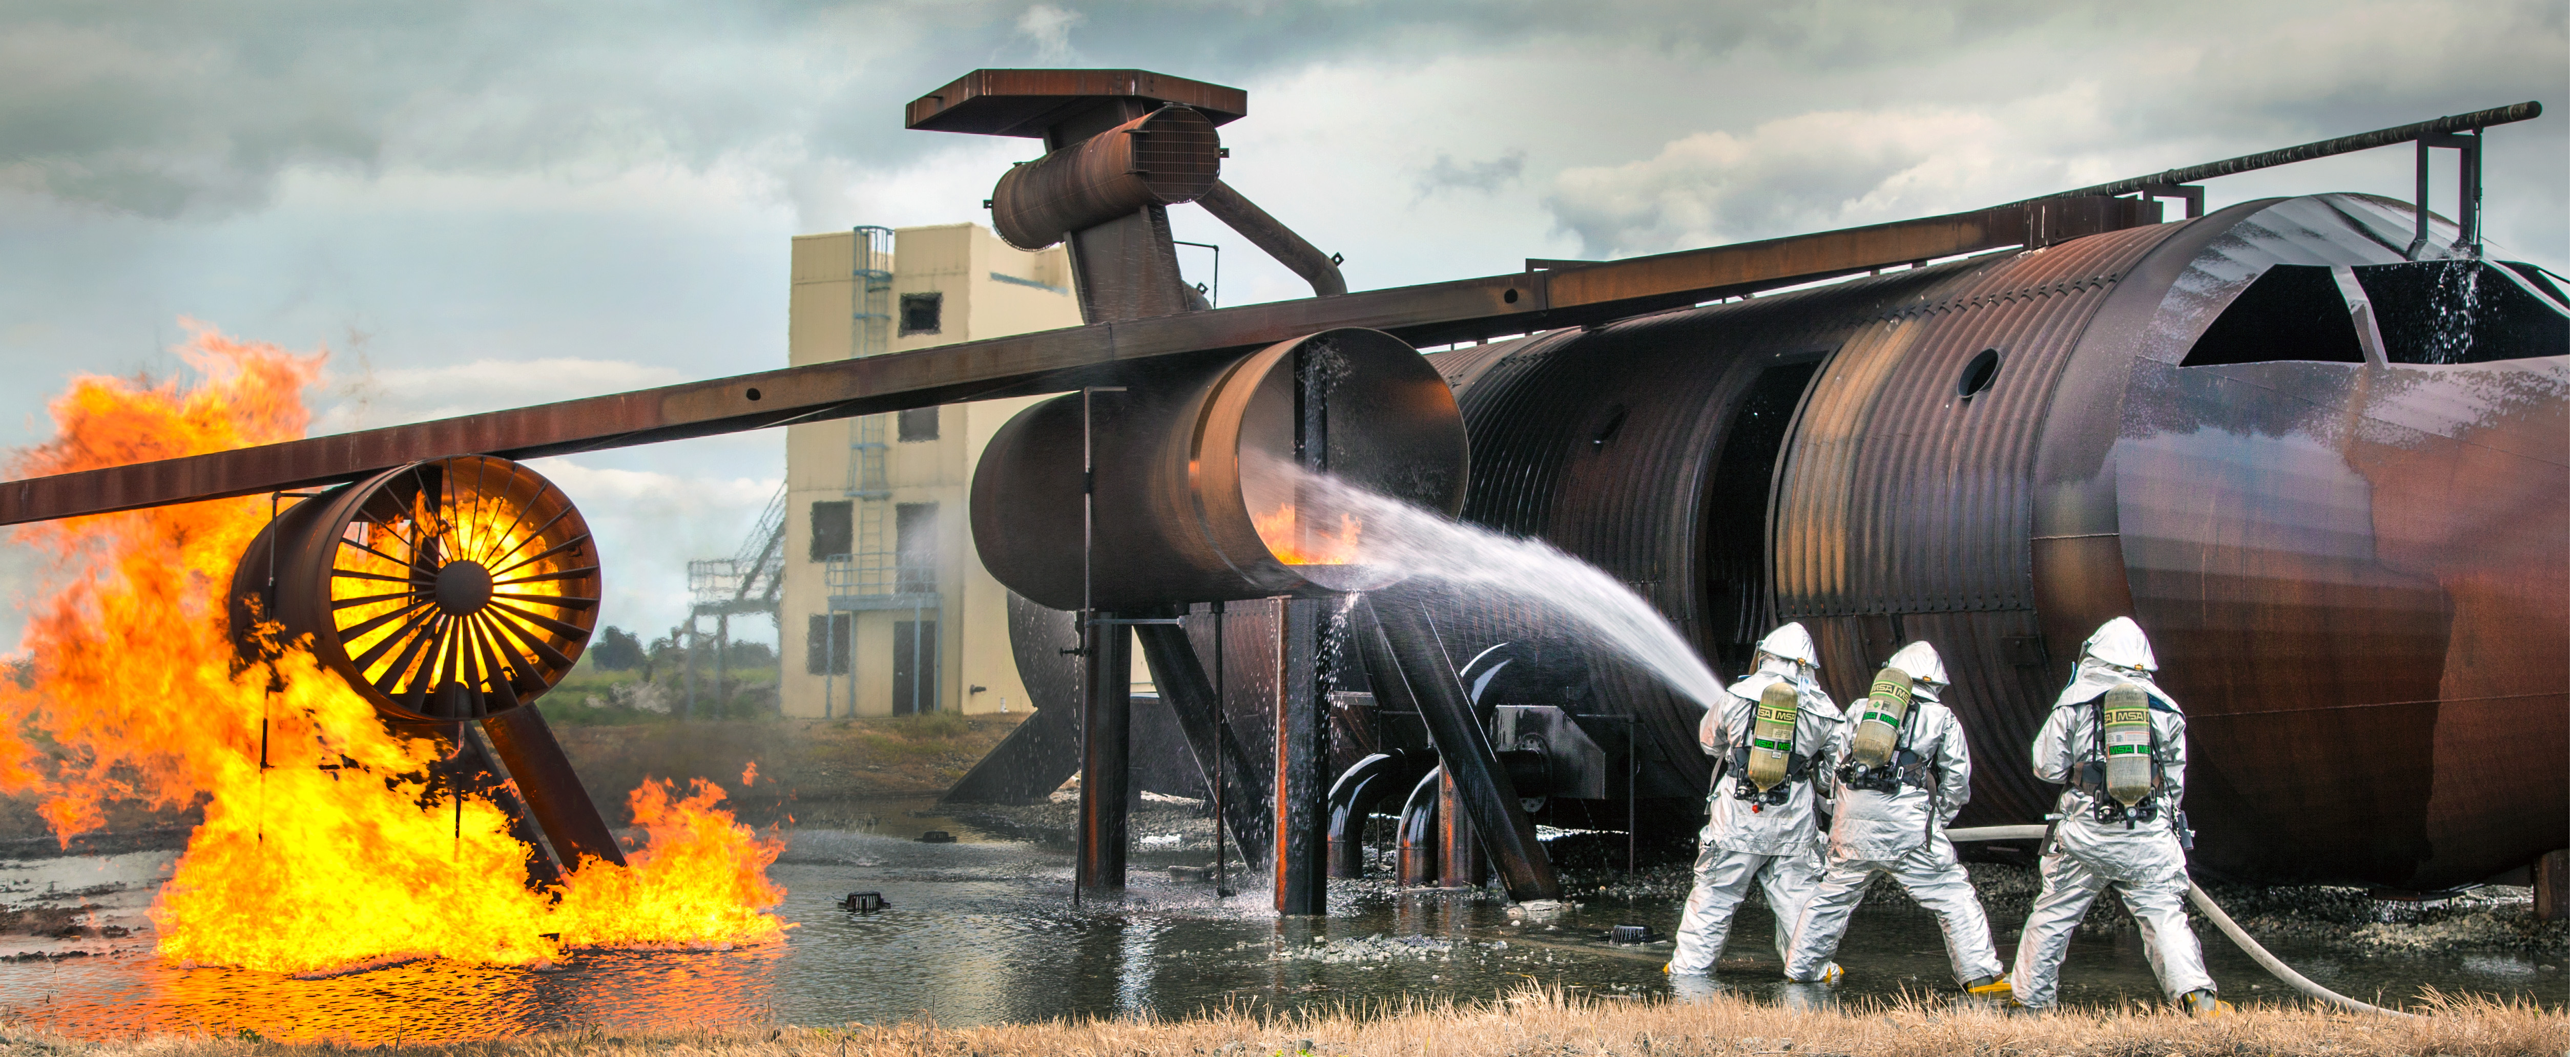
airforce, training, fire, usaf, practice, firefighter, screenshot, travisafb, bunkergear, fireproximitysuit, aircraftfiretrainer